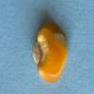
Maize quality: Bad